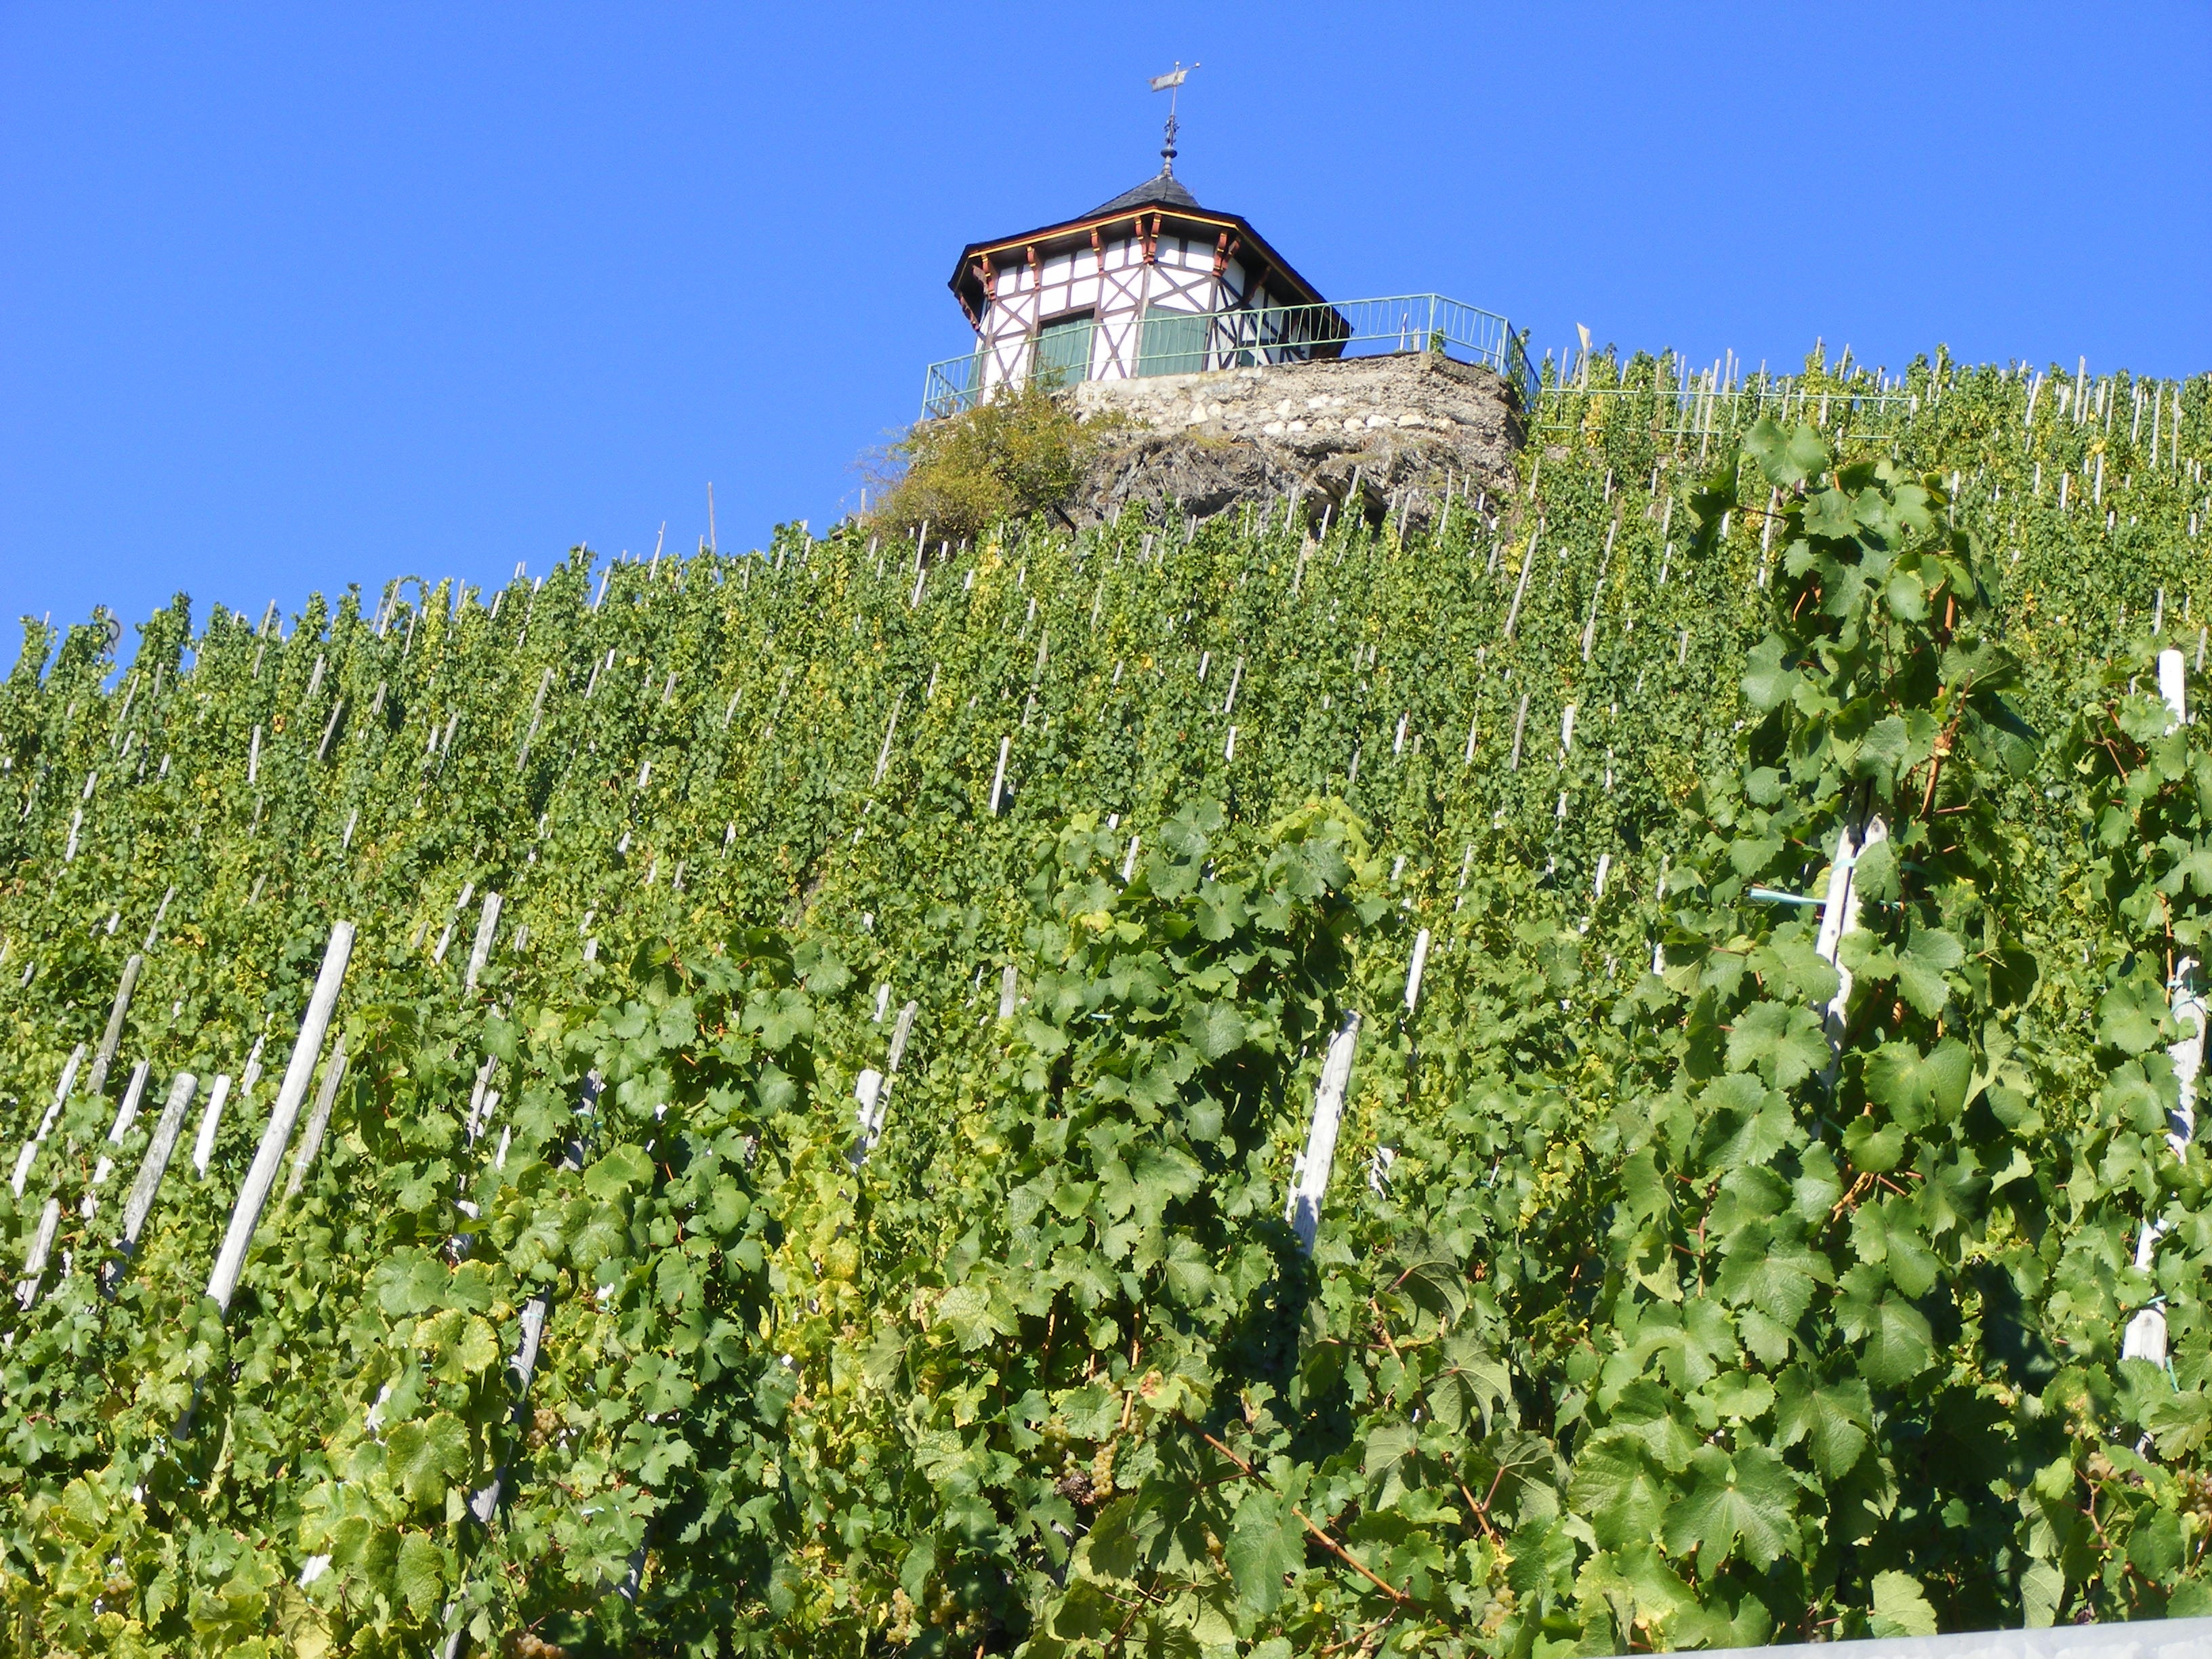
plant, vineyard, wine, field, flower, food, produce, crop, agriculture, shrub, germany, flowering plant, grass family, land plant, moselle river